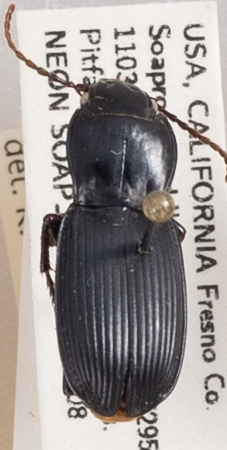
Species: Pterostichus serripes
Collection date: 2019-05-08
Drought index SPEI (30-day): -0.8
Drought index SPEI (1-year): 0.212
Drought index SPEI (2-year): -0.24